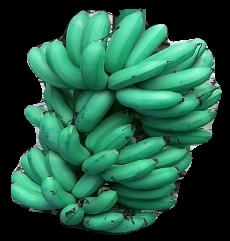
Variety: rasbale
Grade: grade1